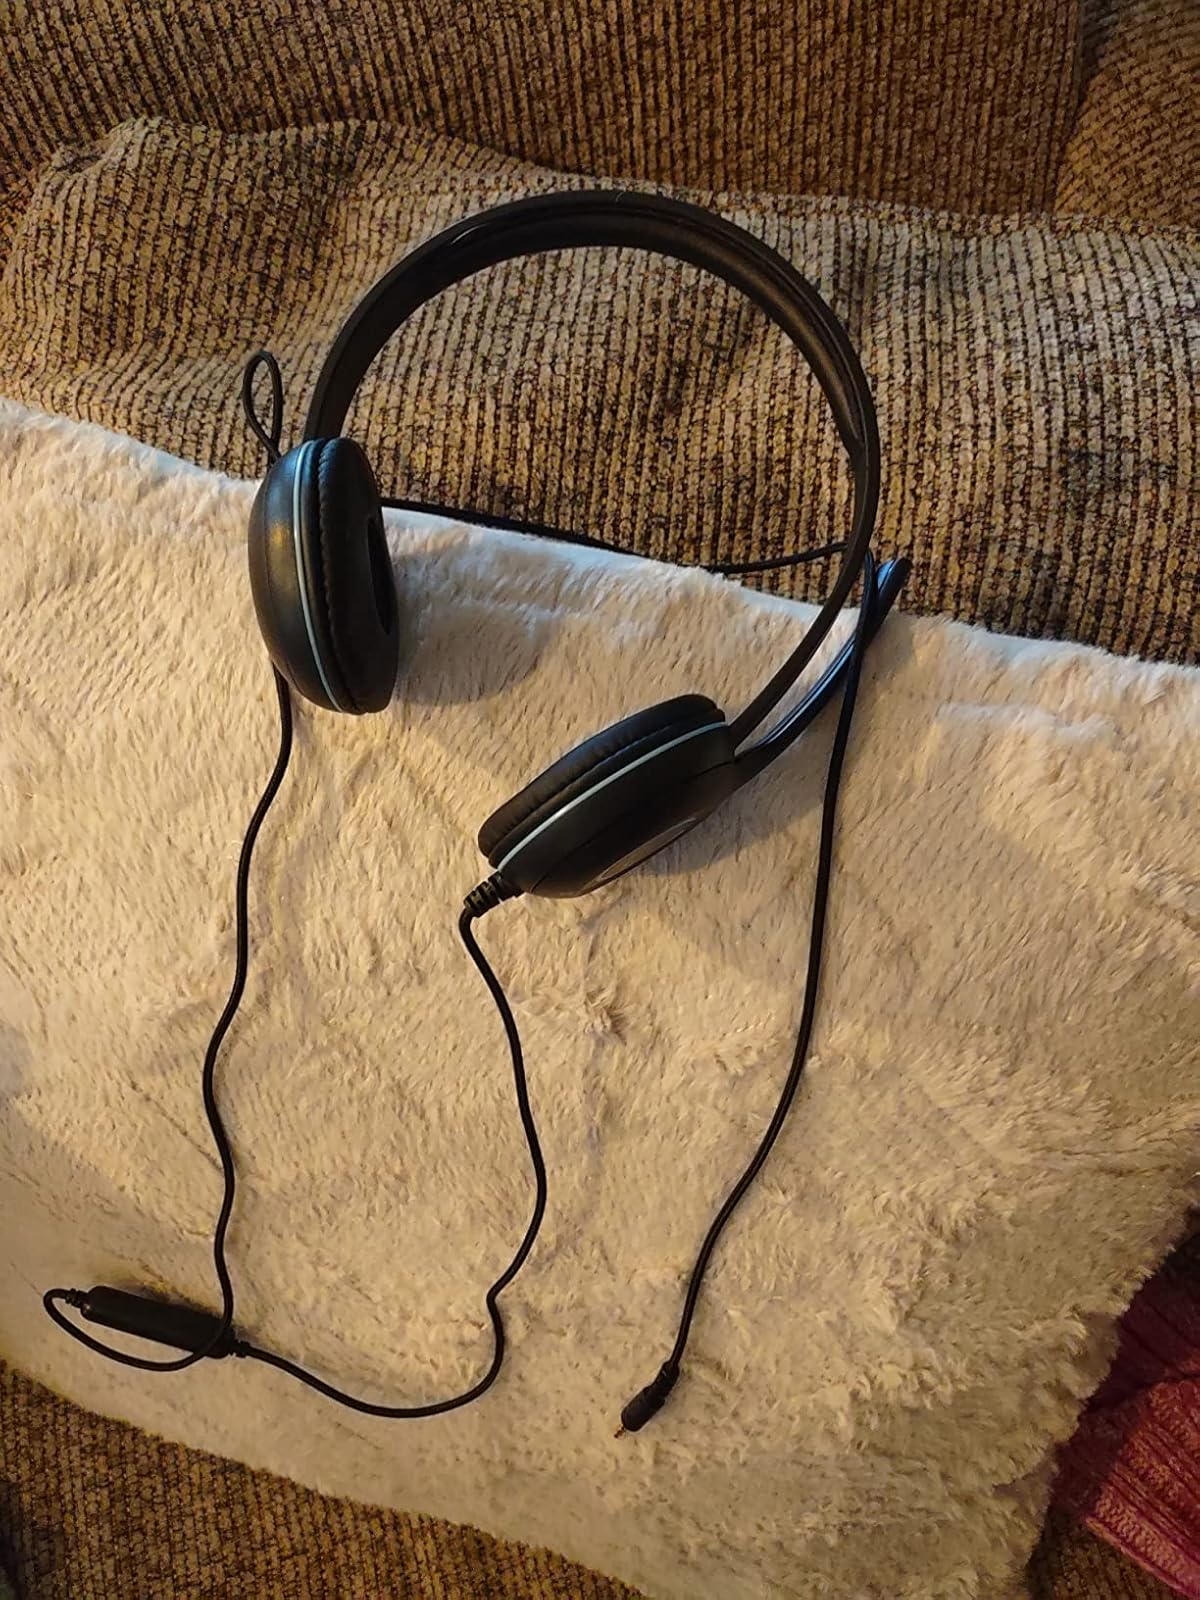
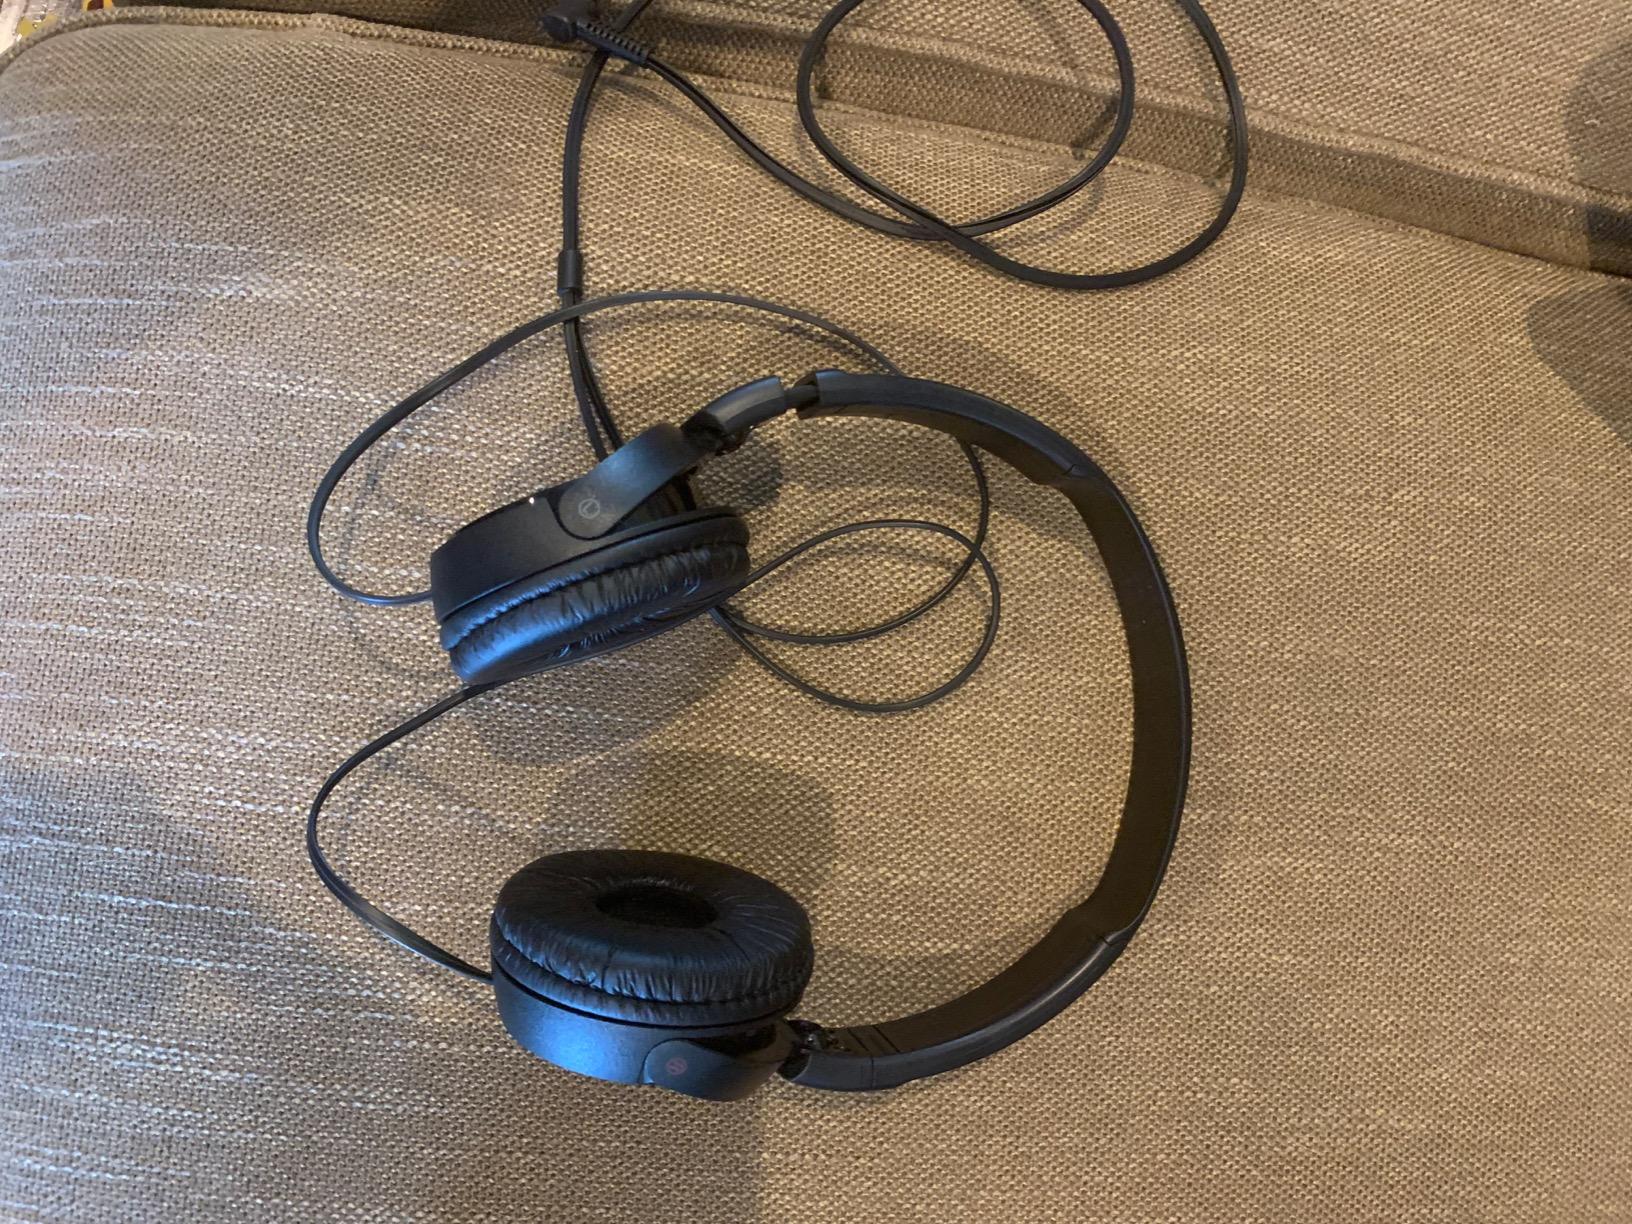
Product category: headphones
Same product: no